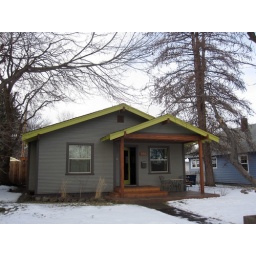
Cute little house we stayed in across the river from downtown Bend.